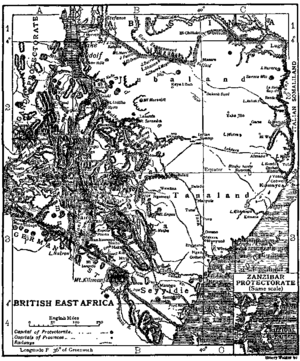
L'Afrique orientale britannique est une zone d'Afrique de l'Est contrôlée par le Royaume-Uni à la fin du XIXᵉ siècle. Elle devient un protectorat couvrant à peu près le territoire de l'actuel Kenya en 1895. Issu des intérêts commerciaux britanniques dans la région au cours des années 1880, le protectorat existe jusqu'en 1920, lorsqu'il devient la colonie et protectorat du Kenya.